Echarlens

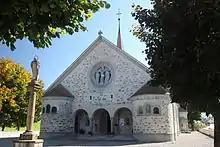
Notre-Dame De L’Assomption Church

The Notre-Dame De L’Assomption Church is listed as a Swiss heritage site of national significance.